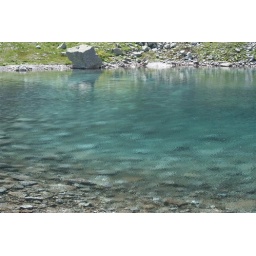
A small lake formed by the water from the snow in the High Tatras